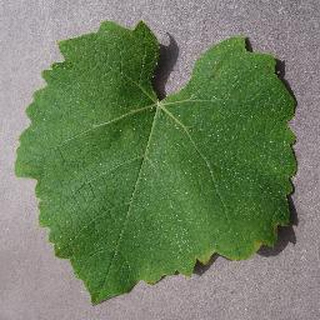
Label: healthy_grape